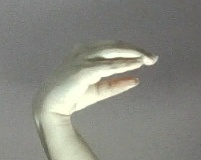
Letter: jeem